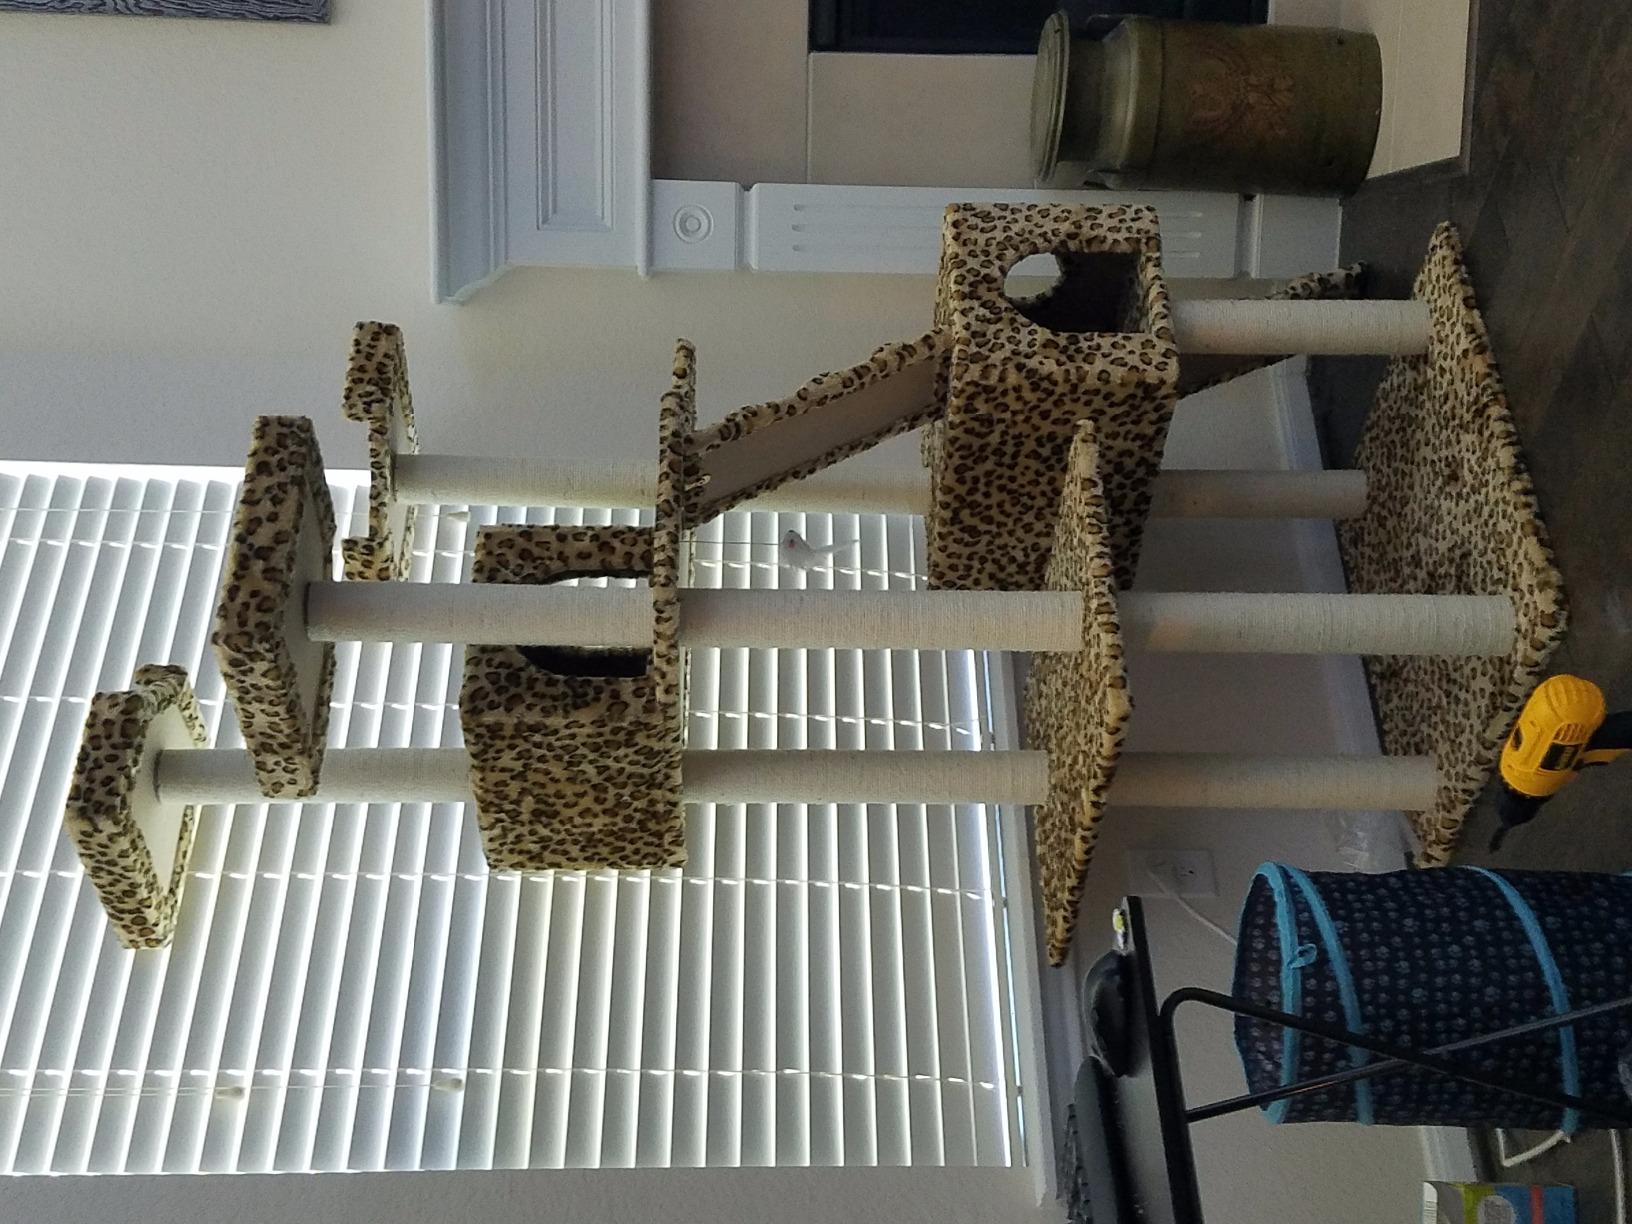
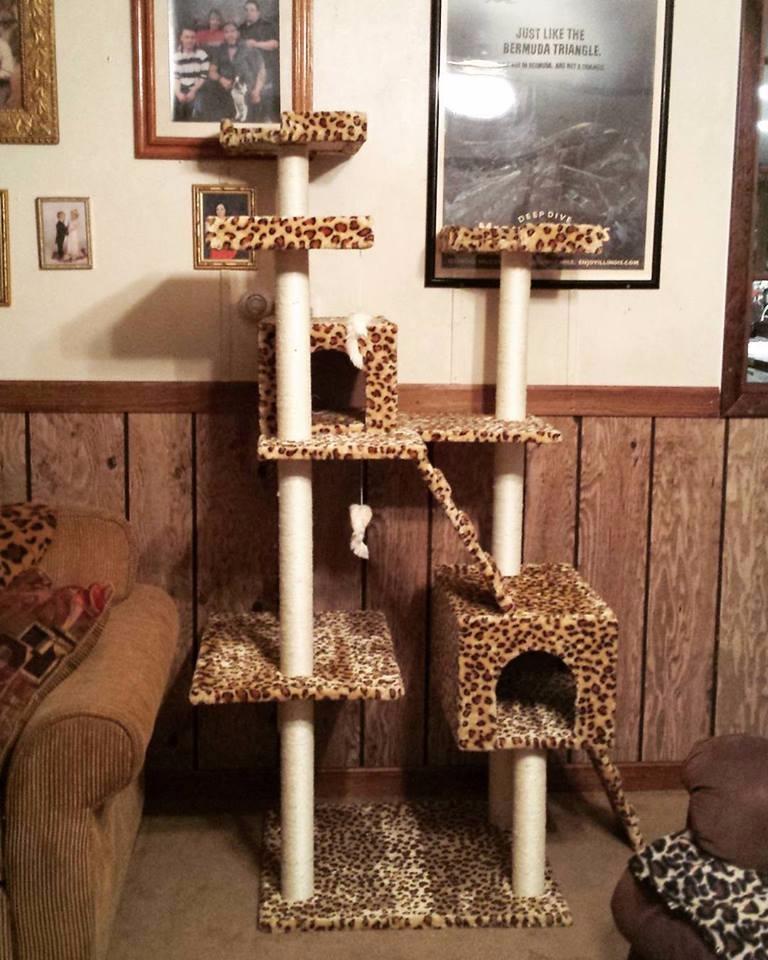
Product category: items_cat tree
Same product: yes